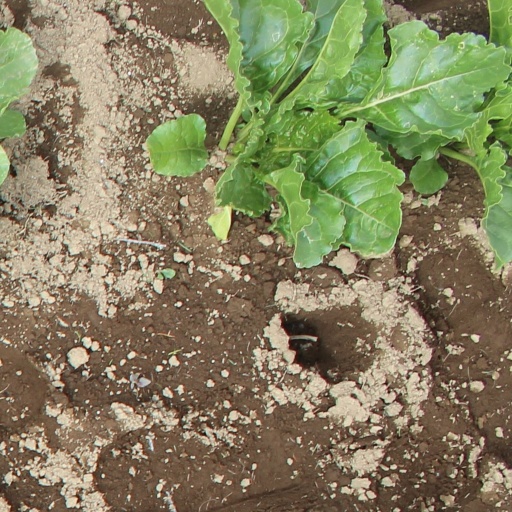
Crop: sugar beet